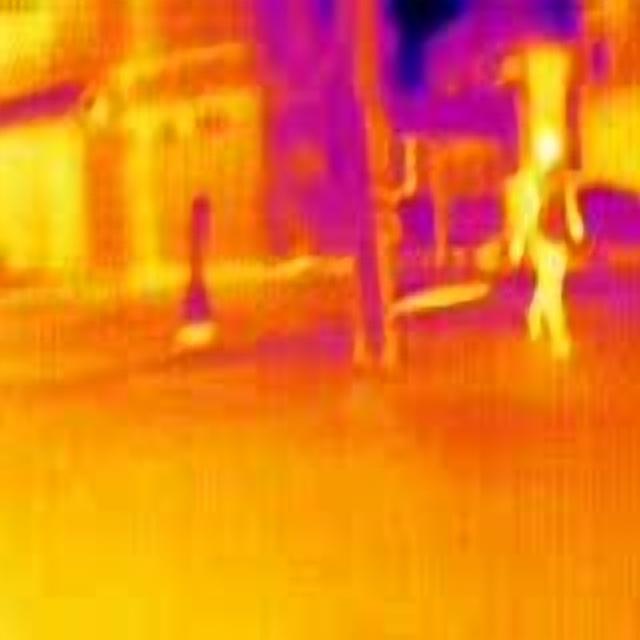
Detected objects:
label: person